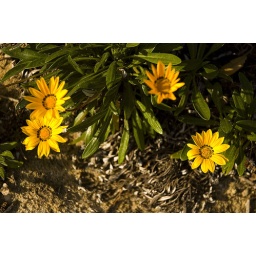
some of the flowers on the beach dunes near trigg